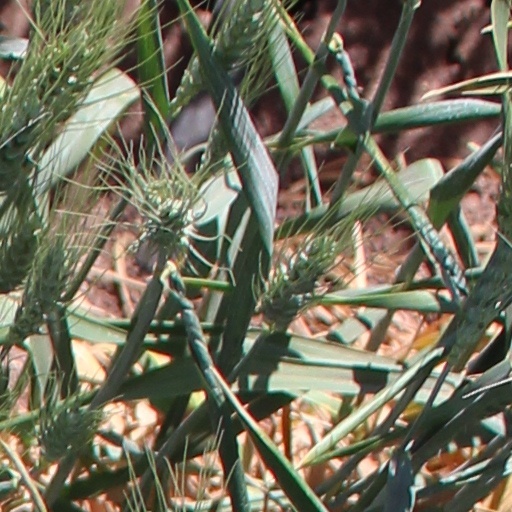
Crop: wheat